Jirat Navasirisomboon

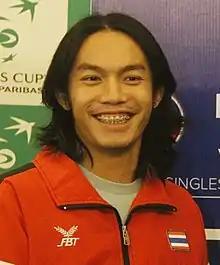

Navasirisomboon has a career high ATP singles ranking of 816 achieved on 31 October 2016. He also has a career high ATP doubles ranking of 1250 achieved on 3 July 2017.